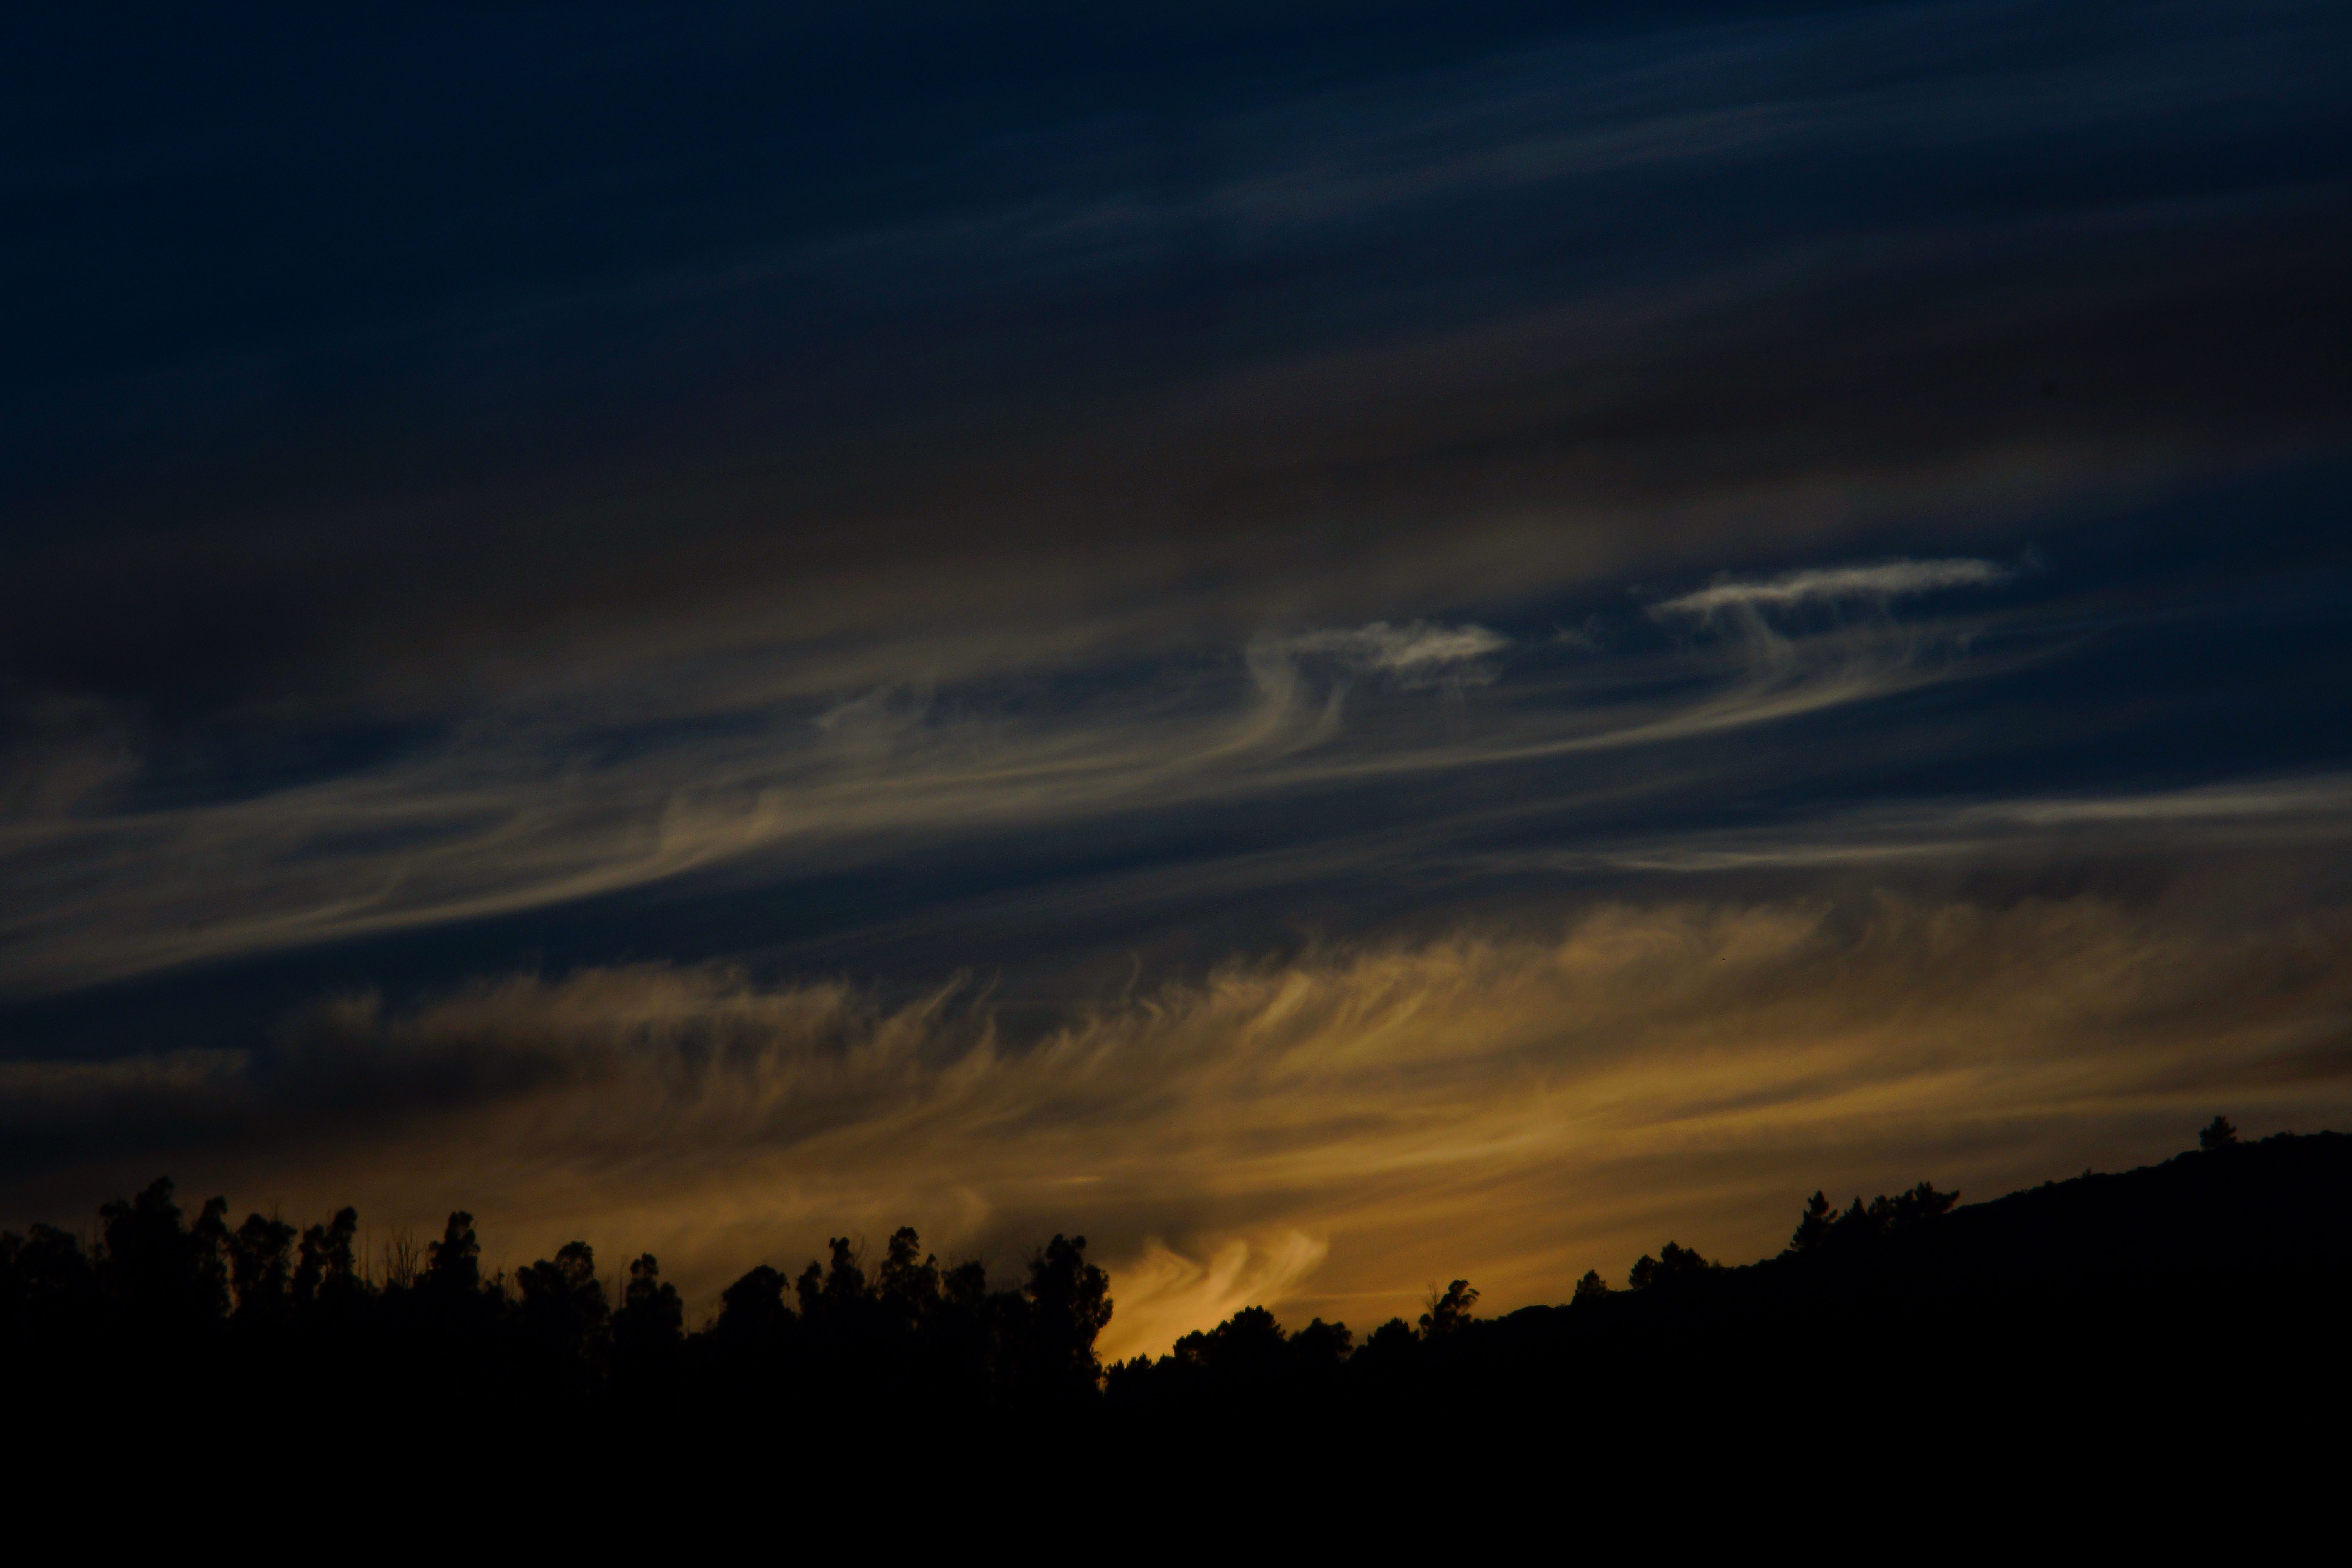
landscape, horizon, cloud, sky, sunrise, sunset, sunlight, morning, dawn, atmosphere, photo, dusk, evening, darkness, spain, puestadesol, galicia, pontevedra, paisajes, atardecer, a77, espana, g, ggl1, gaby1, xovesphoto, gphoto, xelodegalicia, sonya77v, sonyslta77v, smctakumar135mm135, afterglow, gabrielcoru a, meteorological phenomenon, red sky at morning